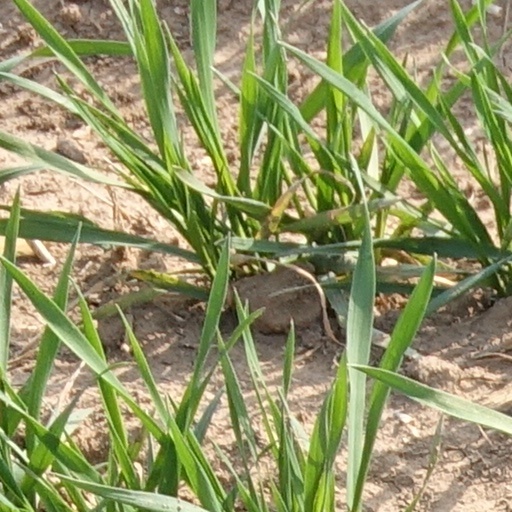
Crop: wheat